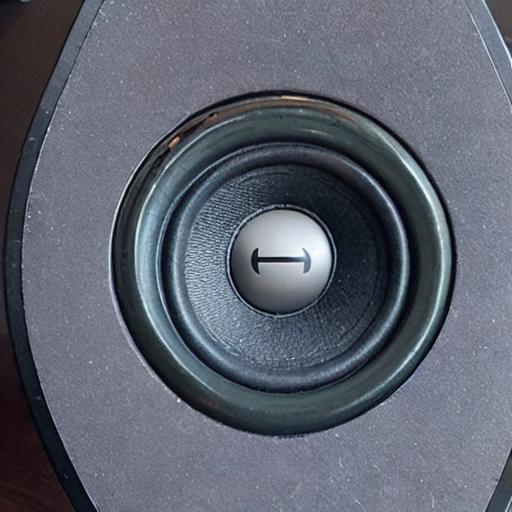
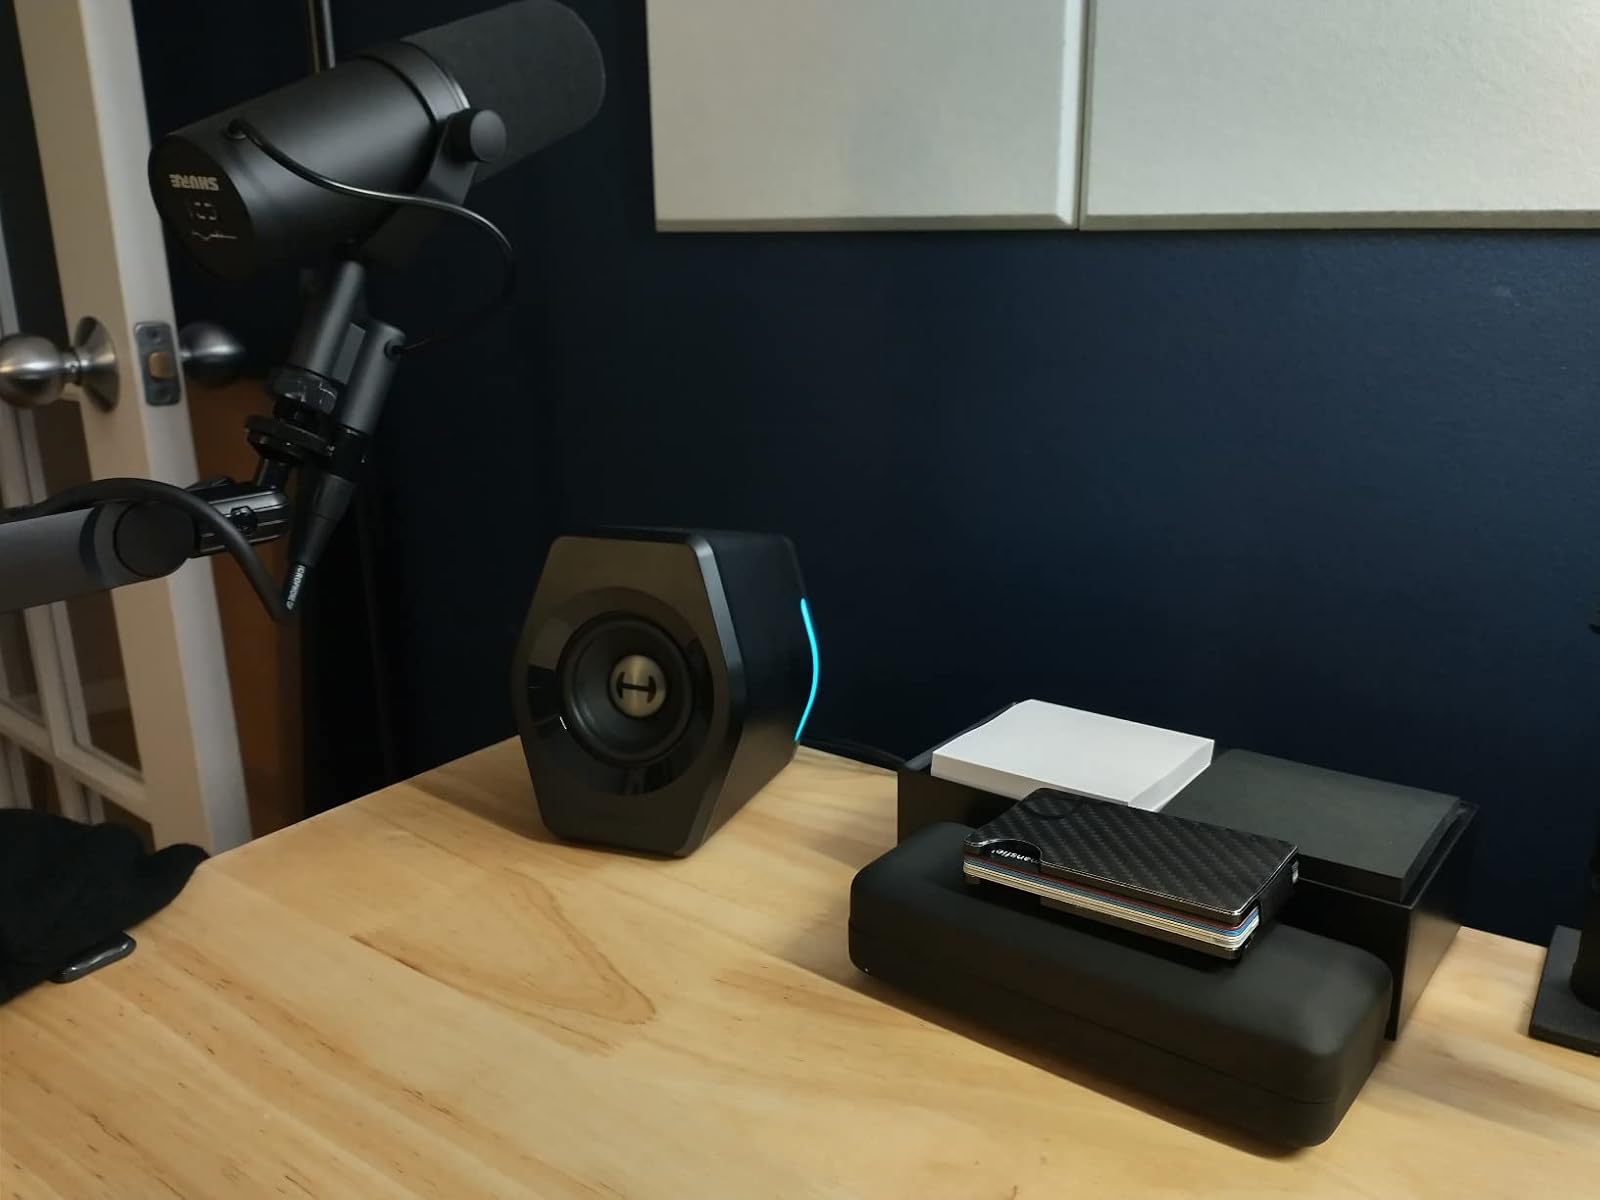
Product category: speaker
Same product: no